Construction of electronic cigarettes

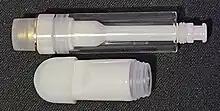
An empty 510 thread cartridge which can be filled with liquid solution and used with compatible vape batteries

Common ingredients are propylene glycol, glycerin, flavorings, and nicotine. Propylene glycol and glycerin typically comprise 95% , with the remaining 5% combining flavorings, nicotine, and other additives. Flavorings may contain menthol, sugars, esters, and pyrazines. Flavor components include diacetyl, acetoin, and 2,3-pentanedione (buttery flavor), eucalyptol, camphor and cyclohexanone (minty flavor), cinnamaldehyde (cinnamon flavor), benzaldehyde (cherry or almond flavor), cresol (leathery or medicinal flavor), butyraldehyde (chocolate flavor), and isoamyl acetate (banana flavor), methyl salicylate, pulegone, ethyl salicylate, eugenol, diphenyl ether, and coumarin. A 2017 review added 1,3-butanediol, 1,3-propanediol, ethylene and diethylene glycol, safrole, ethyl vanillin, and α-thujone to the list of ingreidents.